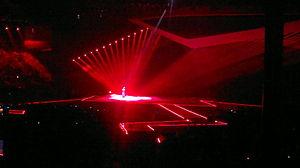
L'Albanie participera au Concours Eurovision de la chanson 2012 et sélectionnera son représentant par la sélection nationale "Festivali I Këngës" 2011, organisé par le diffuseur RTSH. L'édition 2012 sera la neuvième participation de l'Albanie au concours.
L'Albanie participe au Concours Eurovision de la chanson, depuis sa quarante-neuvième édition, en 2004, et ne l’a encore jamais remporté.
Rona Nishliu, née le 25 août 1986 à Mitrovica en Serbie, est une chanteuse albanaise.